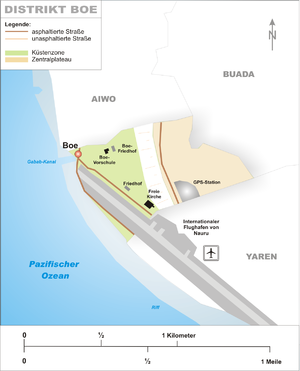
L'aéroport international de Nauru, en nauruan Reikoariata Republik Naoero, est l'unique aéroport de Nauru. Datant de la Seconde Guerre mondiale, c'est un élément important de son réseau de transport. Il est situé dans le sud-ouest de l'unique île de cet État et occupe une importante portion de sa plaine côtière. C'est un lien vital avec l'extérieur pour ce pays isolé au milieu de l'océan Pacifique ne disposant d'aucun port en eau profonde. En raison de son éloignement des grandes routes commerciales, il n'est desservi régulièrement que par la compagnie aérienne nationale du pays, Nauru Airlines, et la variation de son activité est donc fortement liée à la santé économique de cette entreprise.
Boe, en nauruan Boi, est un des quatorze districts et une des huit circonscriptions électorales de Nauru.